Benjamin Rush

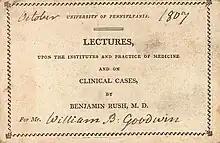
Ticket to an 1807 lecture given by Rush, then a University of Pennsylvania School of Medicine professor

Rush believed that, while America was free from British rule, the "American Revolution" had yet to finish. As expressed in his 1787 'Address to the People of the United States', "The American war is over: but this is far from being the case with the American revolution. On the contrary, nothing but the first act of the great drama is closed." In this address, he encouraged Americans to "come forward" and continue advancements on behalf of America.